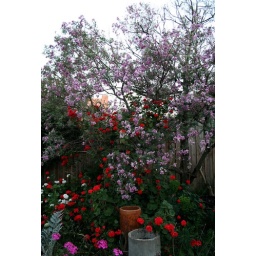
geranium in the tree with the pink flowers